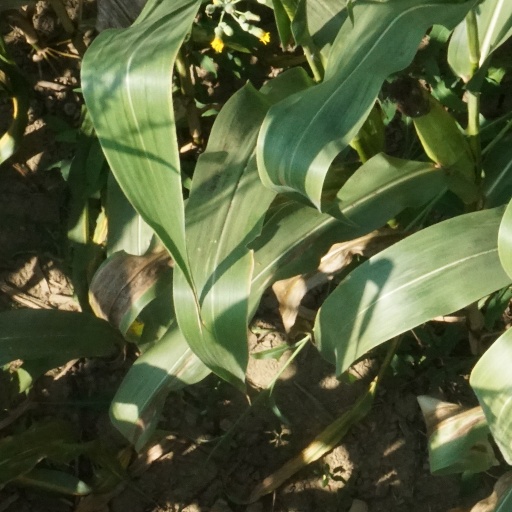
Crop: maize; corn